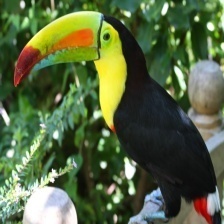
Species: TOUCHAN
Scientific name: RAMPHASTIDAE
ImageNet parent category: toucan